Pamela Tiffin

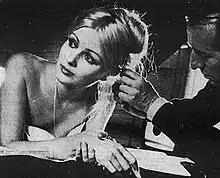
Tiffin on the set of the 1971 Italian "giallo" film "The Fifth Cord"

In 1967, Tiffin relocated to Italy "to find out what I want." She appeared in "The Almost Perfect Crime" (1966) with Philippe Leroy; "The Protagonists" (1968); "Torture Me But Kill Me with Kisses" (1968), a hugely popular comedy; and "The Archangel" (1969) with Vittorio Gassman.